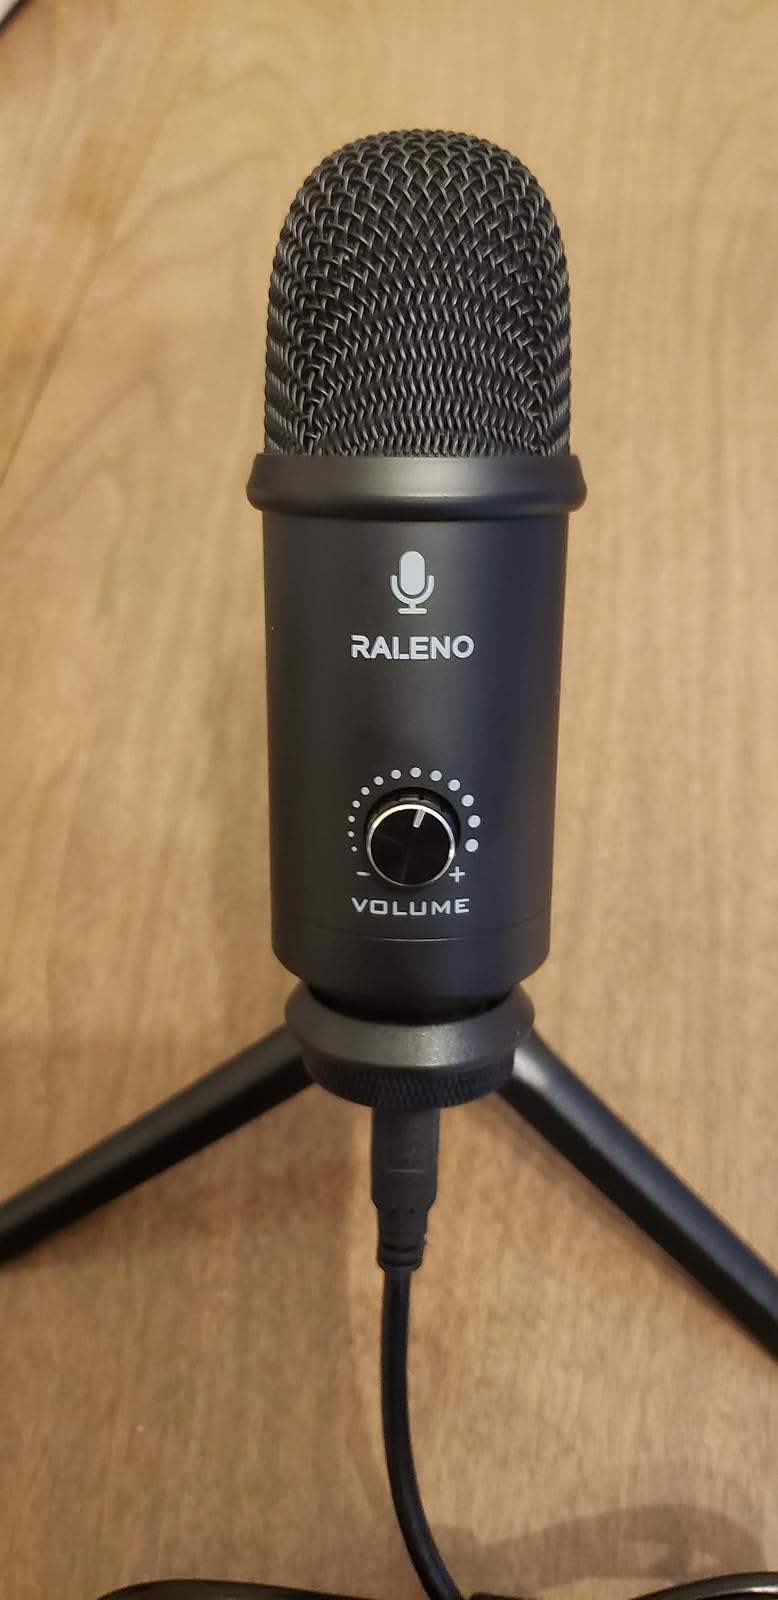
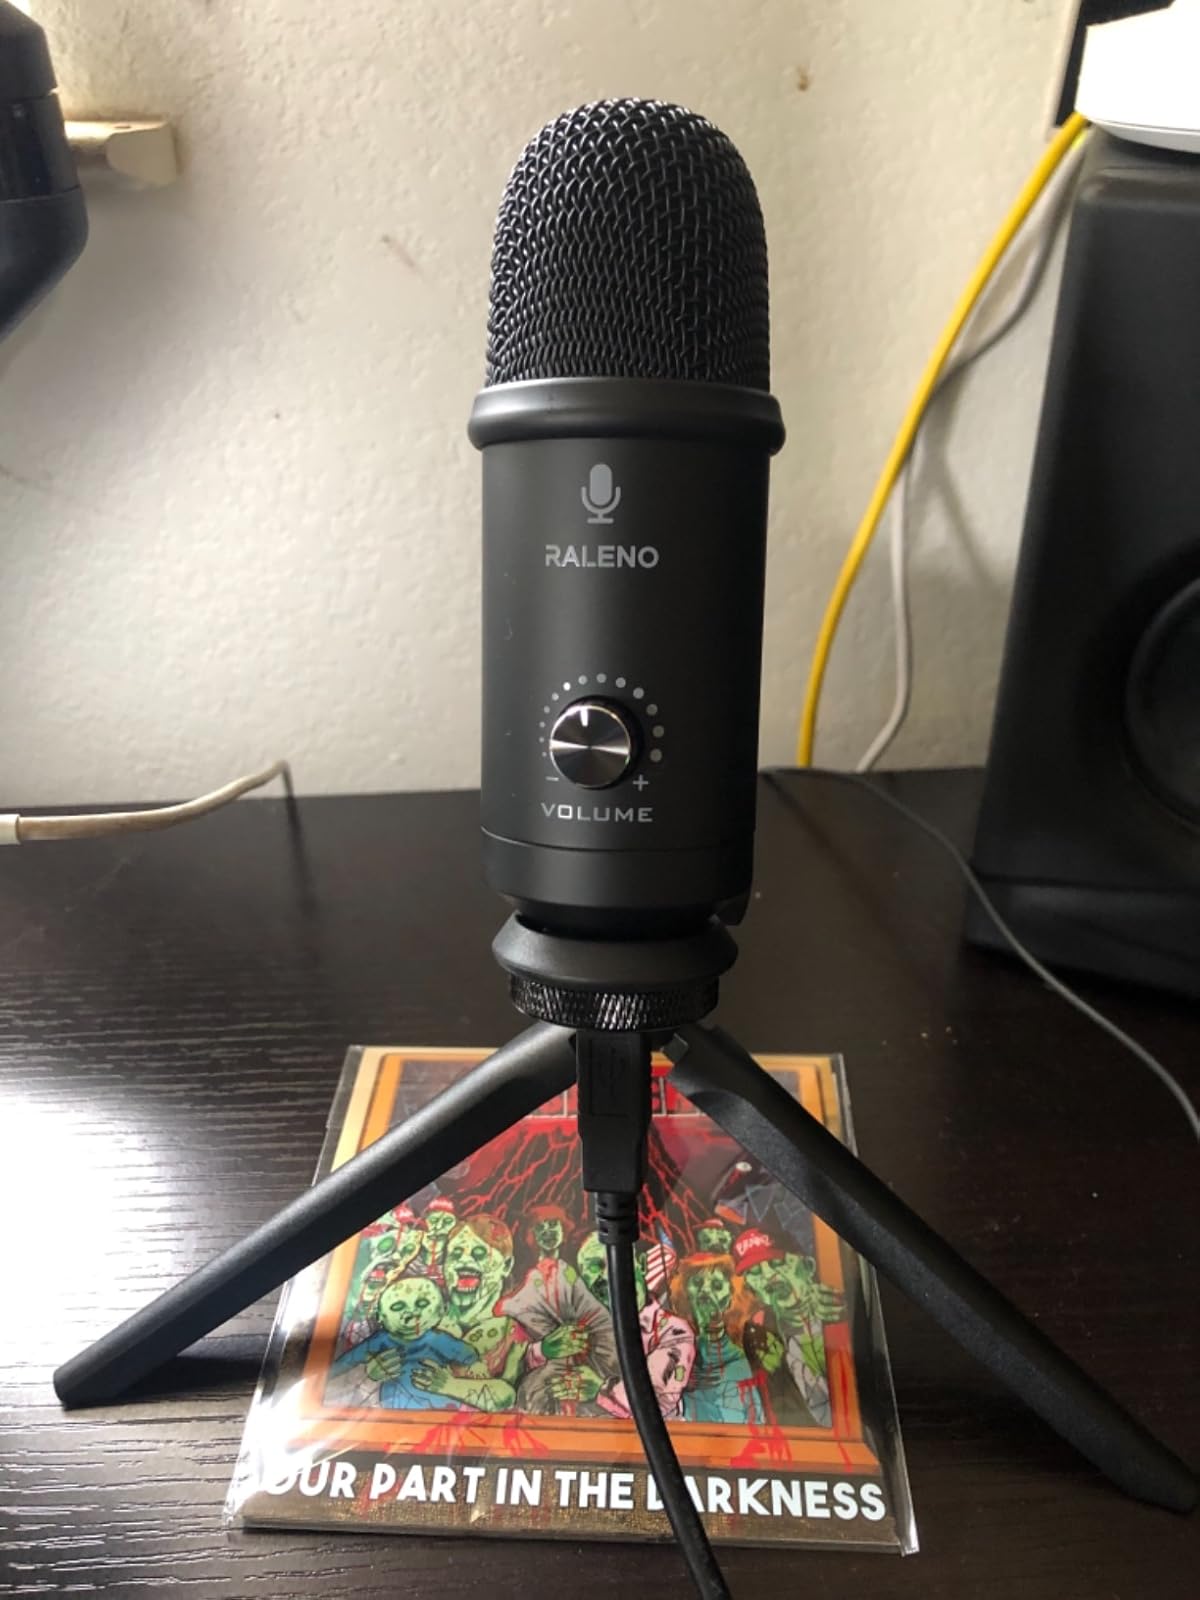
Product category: microphone
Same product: yes